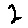
Label: 2